Aeolian processes

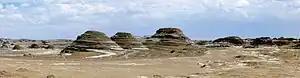
Yardangs in the Qaidam Desert, Qinghai Province, China

Abrasion (also sometimes called "corrasion") is the process of wind-driven grains knocking or wearing material off of landforms. It was once considered a major contributor to desert erosion, but by the mid-20th Century, it had come to be considered much less important. Wind can normally lift sand only a short distance, with most windborne sand remaining within of the surface and practically none normally being carried above . Many desert features once attributed to wind abrasion, including wind caves, mushroom rocks, and the honeycomb weathering called tafoni, are now attributed to differential weathering, rainwash, deflation rather than abrasion, or other processes.